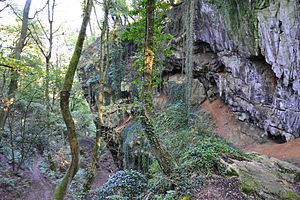
Neandertaler / Sygdomme
Schmerling-hulerne i Engis, Belgien, hvor der levede neandertalere.
Photo d'une grotte dans un espace vallonné boisé sous une lumière indirecte rasante.
Neandertalere var fortidsmennesker, hvis spor er fundet i Europa og Asien. De opfattes enten som en egen art, Homo neanderthalensis, eller som en underart af Homo sapiens: Homo sapiens neanderthalensis, og er sandsynligvis udviklet fra arkaisk Homo sapiens, også kendt som Homo heidelbergensis.